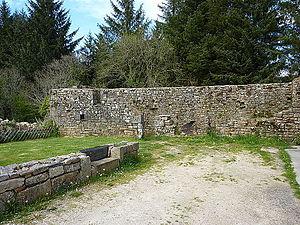
Ruines du manoir de Botmeur au Salou
Botmeur [bɔtmœʁ] est une commune française du département du Finistère et de la région Bretagne ; elle fait partie de Monts d'Arrée Communauté.